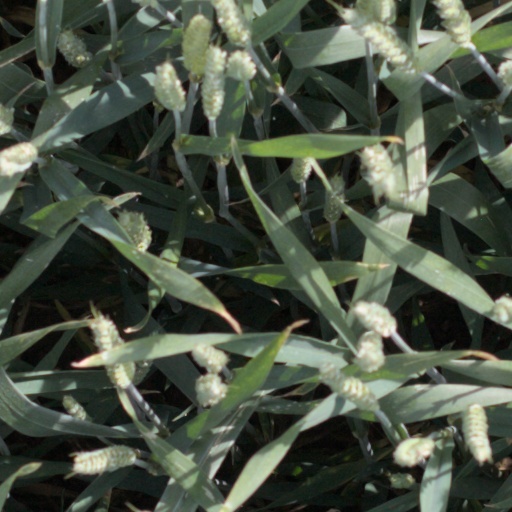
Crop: wheat